Glasgow Police Pipe Band

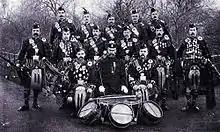
Burgh of Govan Police Pipe Band

The band was one of the first civilian bands in Britain when it formed in 1883 as the Burgh of Govan Police Pipe Band. The first pipe major was William Bremer, who was succeeded by Walter Drysdale in 1890, who was in turn succeeded by Alexander Hutcheon in 1898. The band enjoyed a good reputation, and was recognised nationally for its quality. It wore a tartan designed and hand-spun by the Chief Constable and played two concerts annually to raise funds. . The chief constable's kilt was after the pattern of hodden-grey but with a purple stripe.